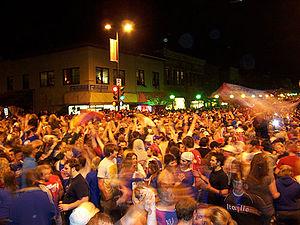
L'équipe de basket-ball des Jayhawks du Kansas est le programme universitaire de basket-ball représentant l'Université du Kansas. C'est l'une des équipes qui a rencontré le plus de succès dans l'histoire du basket-ball universitaire. Elle est classée en Division I de la NCAA et évolue dans la conférence Big 12.